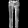
Label: Trouser